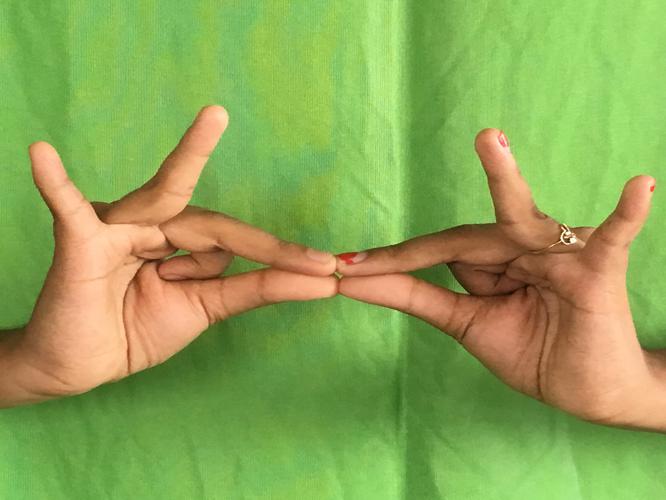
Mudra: Sakata
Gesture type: double_hand